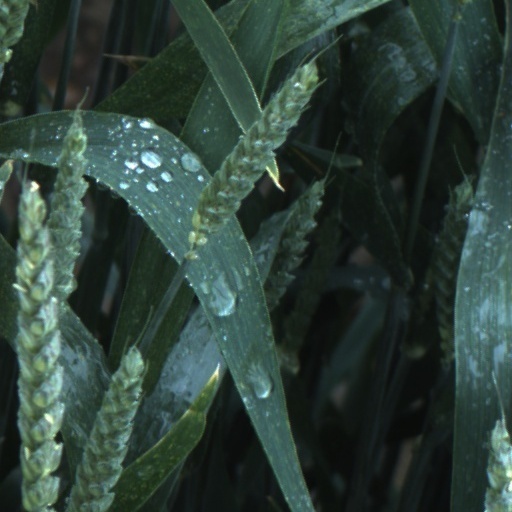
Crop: wheat